Darmstadt

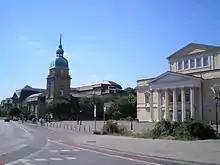
Karolinenplatz

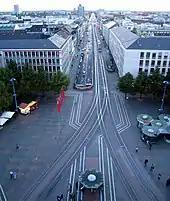
Rheinstrasse in central Darmstadt

The Darmstadt city council ("Stadtverordnetenversammlung") governs the city alongside the Mayor. The most recent city council election was held on 14 March 2021, and the results were as follows: